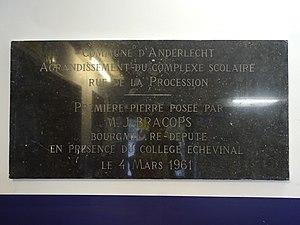
Vue de la plaque commémorative de la pose de la première pierre de l'extension de l'école rue de la Procession, 1961, Anderlecht.
L’athénée Joseph Bracops est une école communale d’enseignement secondaire, située au sein de la commune d’Andelercht, en région bruxelloise.